Kenshōkai

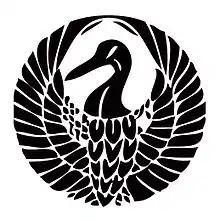
The rounded Crane Bird of Nichiren Shoshu, "Tsuru—Maru", used as the official symbol of the Kenshokai lay organization.

Its founder, Jinbei Asai was born in Aichi prefecture on 9 May 1904. Asai was converted to Nichiren Shoshu Buddhism in April 1926 at the Myoko-Ji temple in Shinagawa, Tokyo via his fellow Shakubuku sponsor Mr. Shirasu Ikuzo.